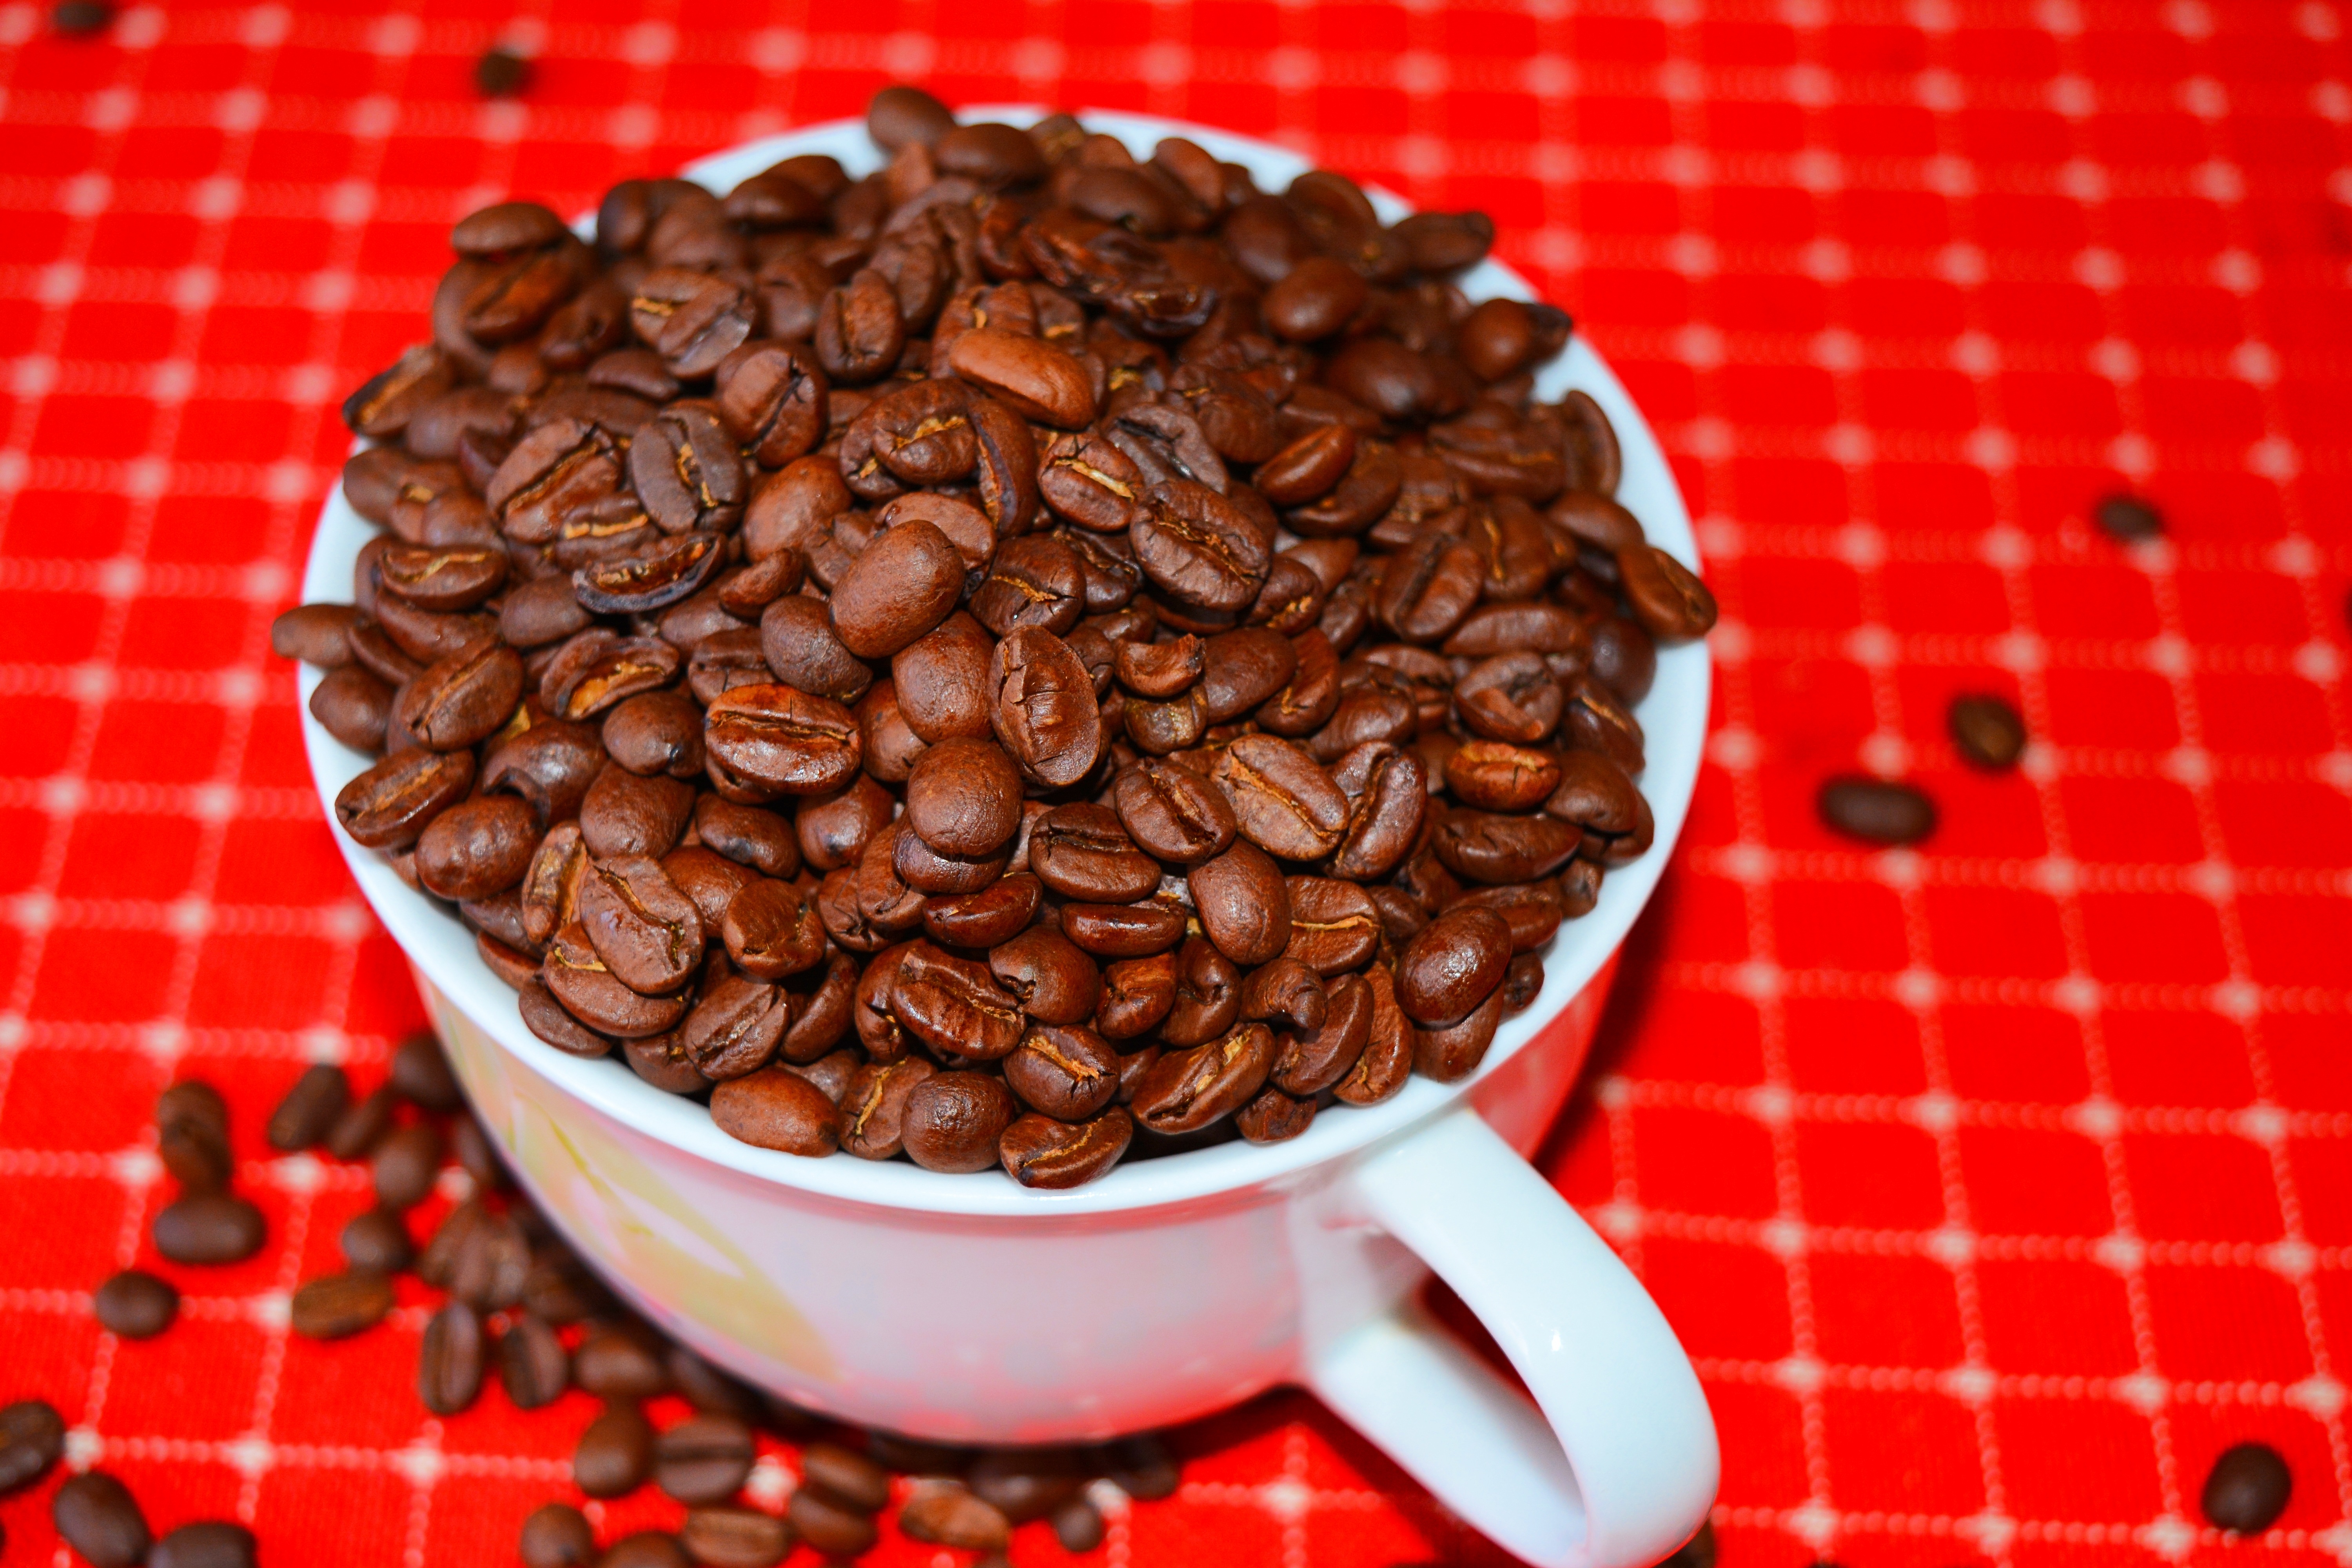
coffee, cup, meal, food, red, produce, drink, breakfast, energy, caffeine, beans, vegetarian food, snack food